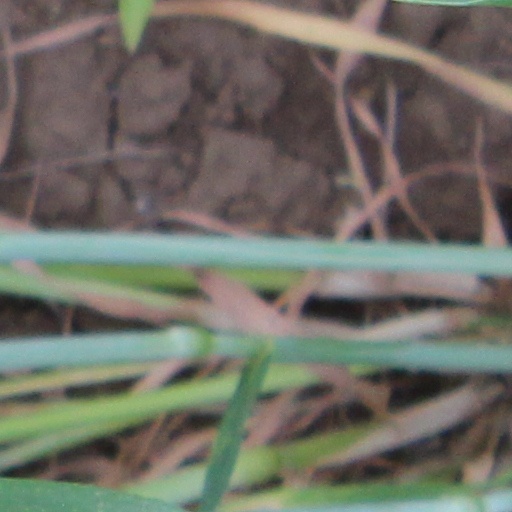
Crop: wheat